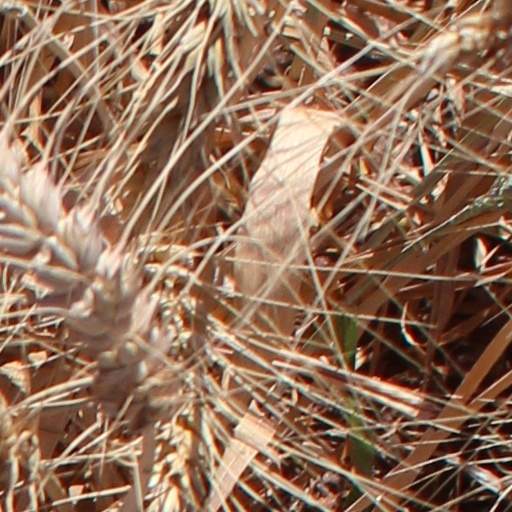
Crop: wheat